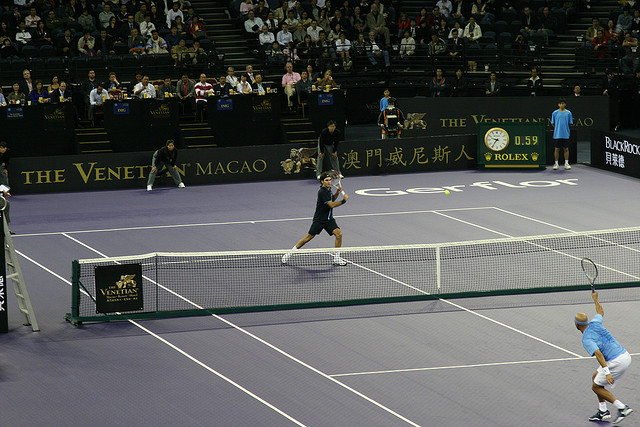
user: Given an image and a question. Answer the question in a short answer. Question: Who is currently ranked number one in this sport in the men's category? Short Answer:
assistant: rafael nadal